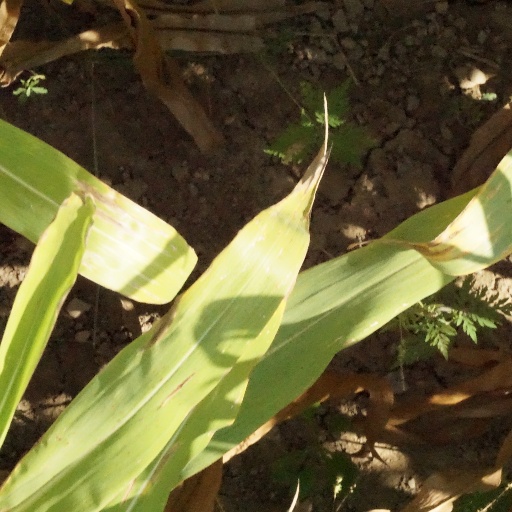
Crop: maize; corn